Frances Doble

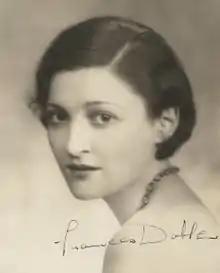
Doble, 1930s

Frances Mary Hyde Doble (1902 – 12 December 1969) was a Canadian-born actress, who had a short career on the West End stage in the 1920s and 1930s.